Prince of Wales Stakes

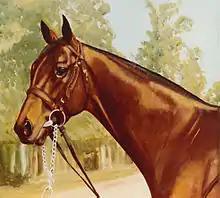
Norcliffe, winner of the 1976 race

The Prince of Wales Stakes is a Canadian Thoroughbred horse race run annually at Fort Erie Race Track in Fort Erie, Ontario. Restricted to only three-year-old horses bred in Canada, it is contested on dirt over a distance of miles (1.9 km; furlongs). In 1959, the Prince of Wales Stakes became the second race in the Canadian Triple Crown series. It follows the August running of the King's Plate and precedes the Breeders' Stakes in October.